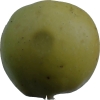
Label: Apple 13